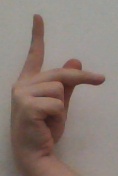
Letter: dha